Macedonian dynasty

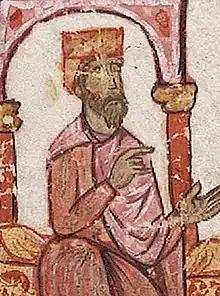
Basil I, as depicted in the 12th century Madrid Skylitzes.

The Macedonian dynasty ruled the Byzantine Empire from 867 to 1056, following the Amorian dynasty. During this period, the Byzantine state reached its greatest extent since the Early Muslim conquests, and the Macedonian Renaissance in letters and arts began. The dynasty was named after its founder, Basil I the Macedonian who came from the theme of Macedonia.